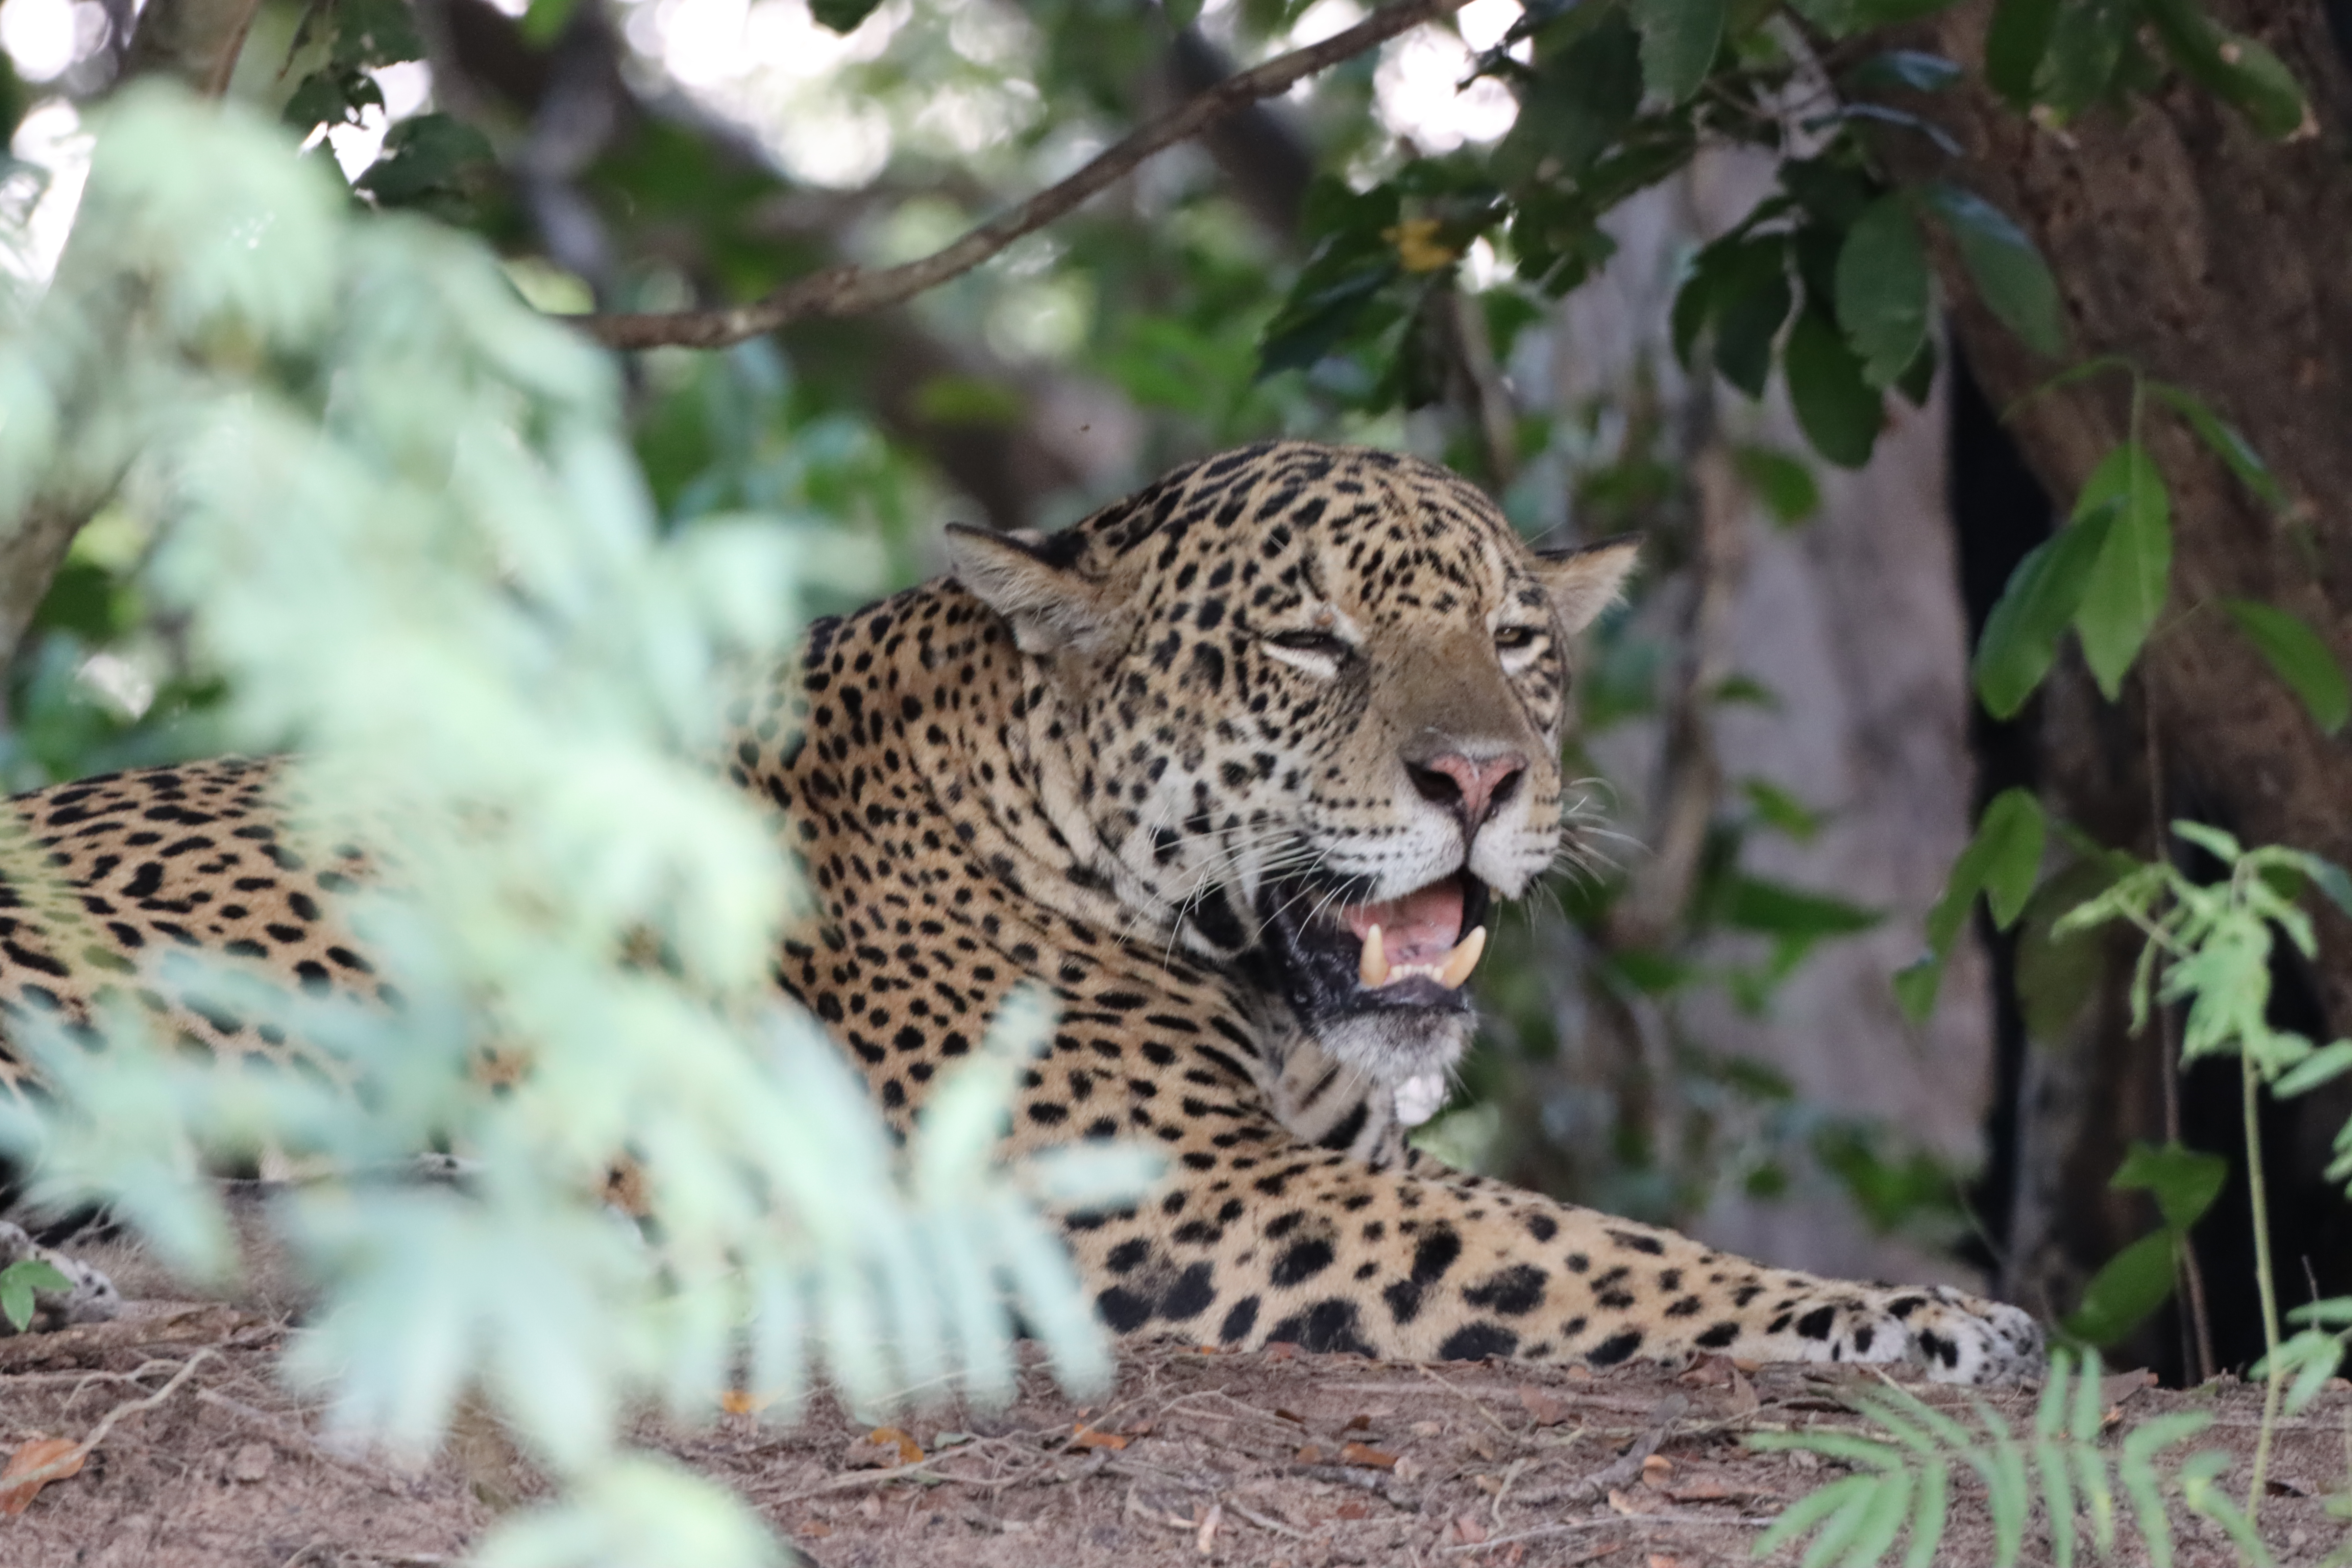
Jaguar: Bagua